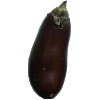
Label: Eggplant 1